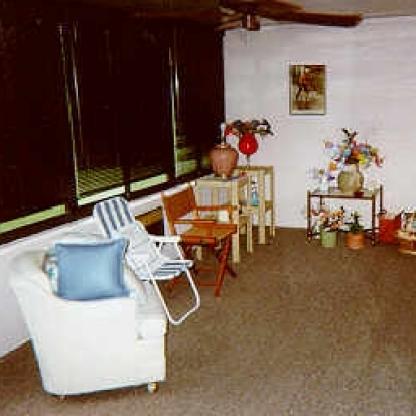
Scene: Indoor